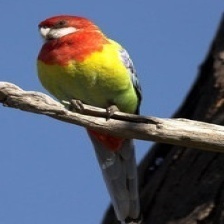
Species: EASTERN ROSELLA
Scientific name: PLATYCERCUS EXIMIUS